Pieter van Bronckhorst

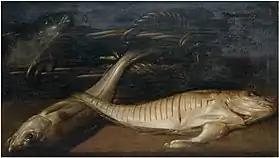
"Fish and a basket of mussels on a table"

He was possibly the teacher of the architectural painter Dirck van Delen.